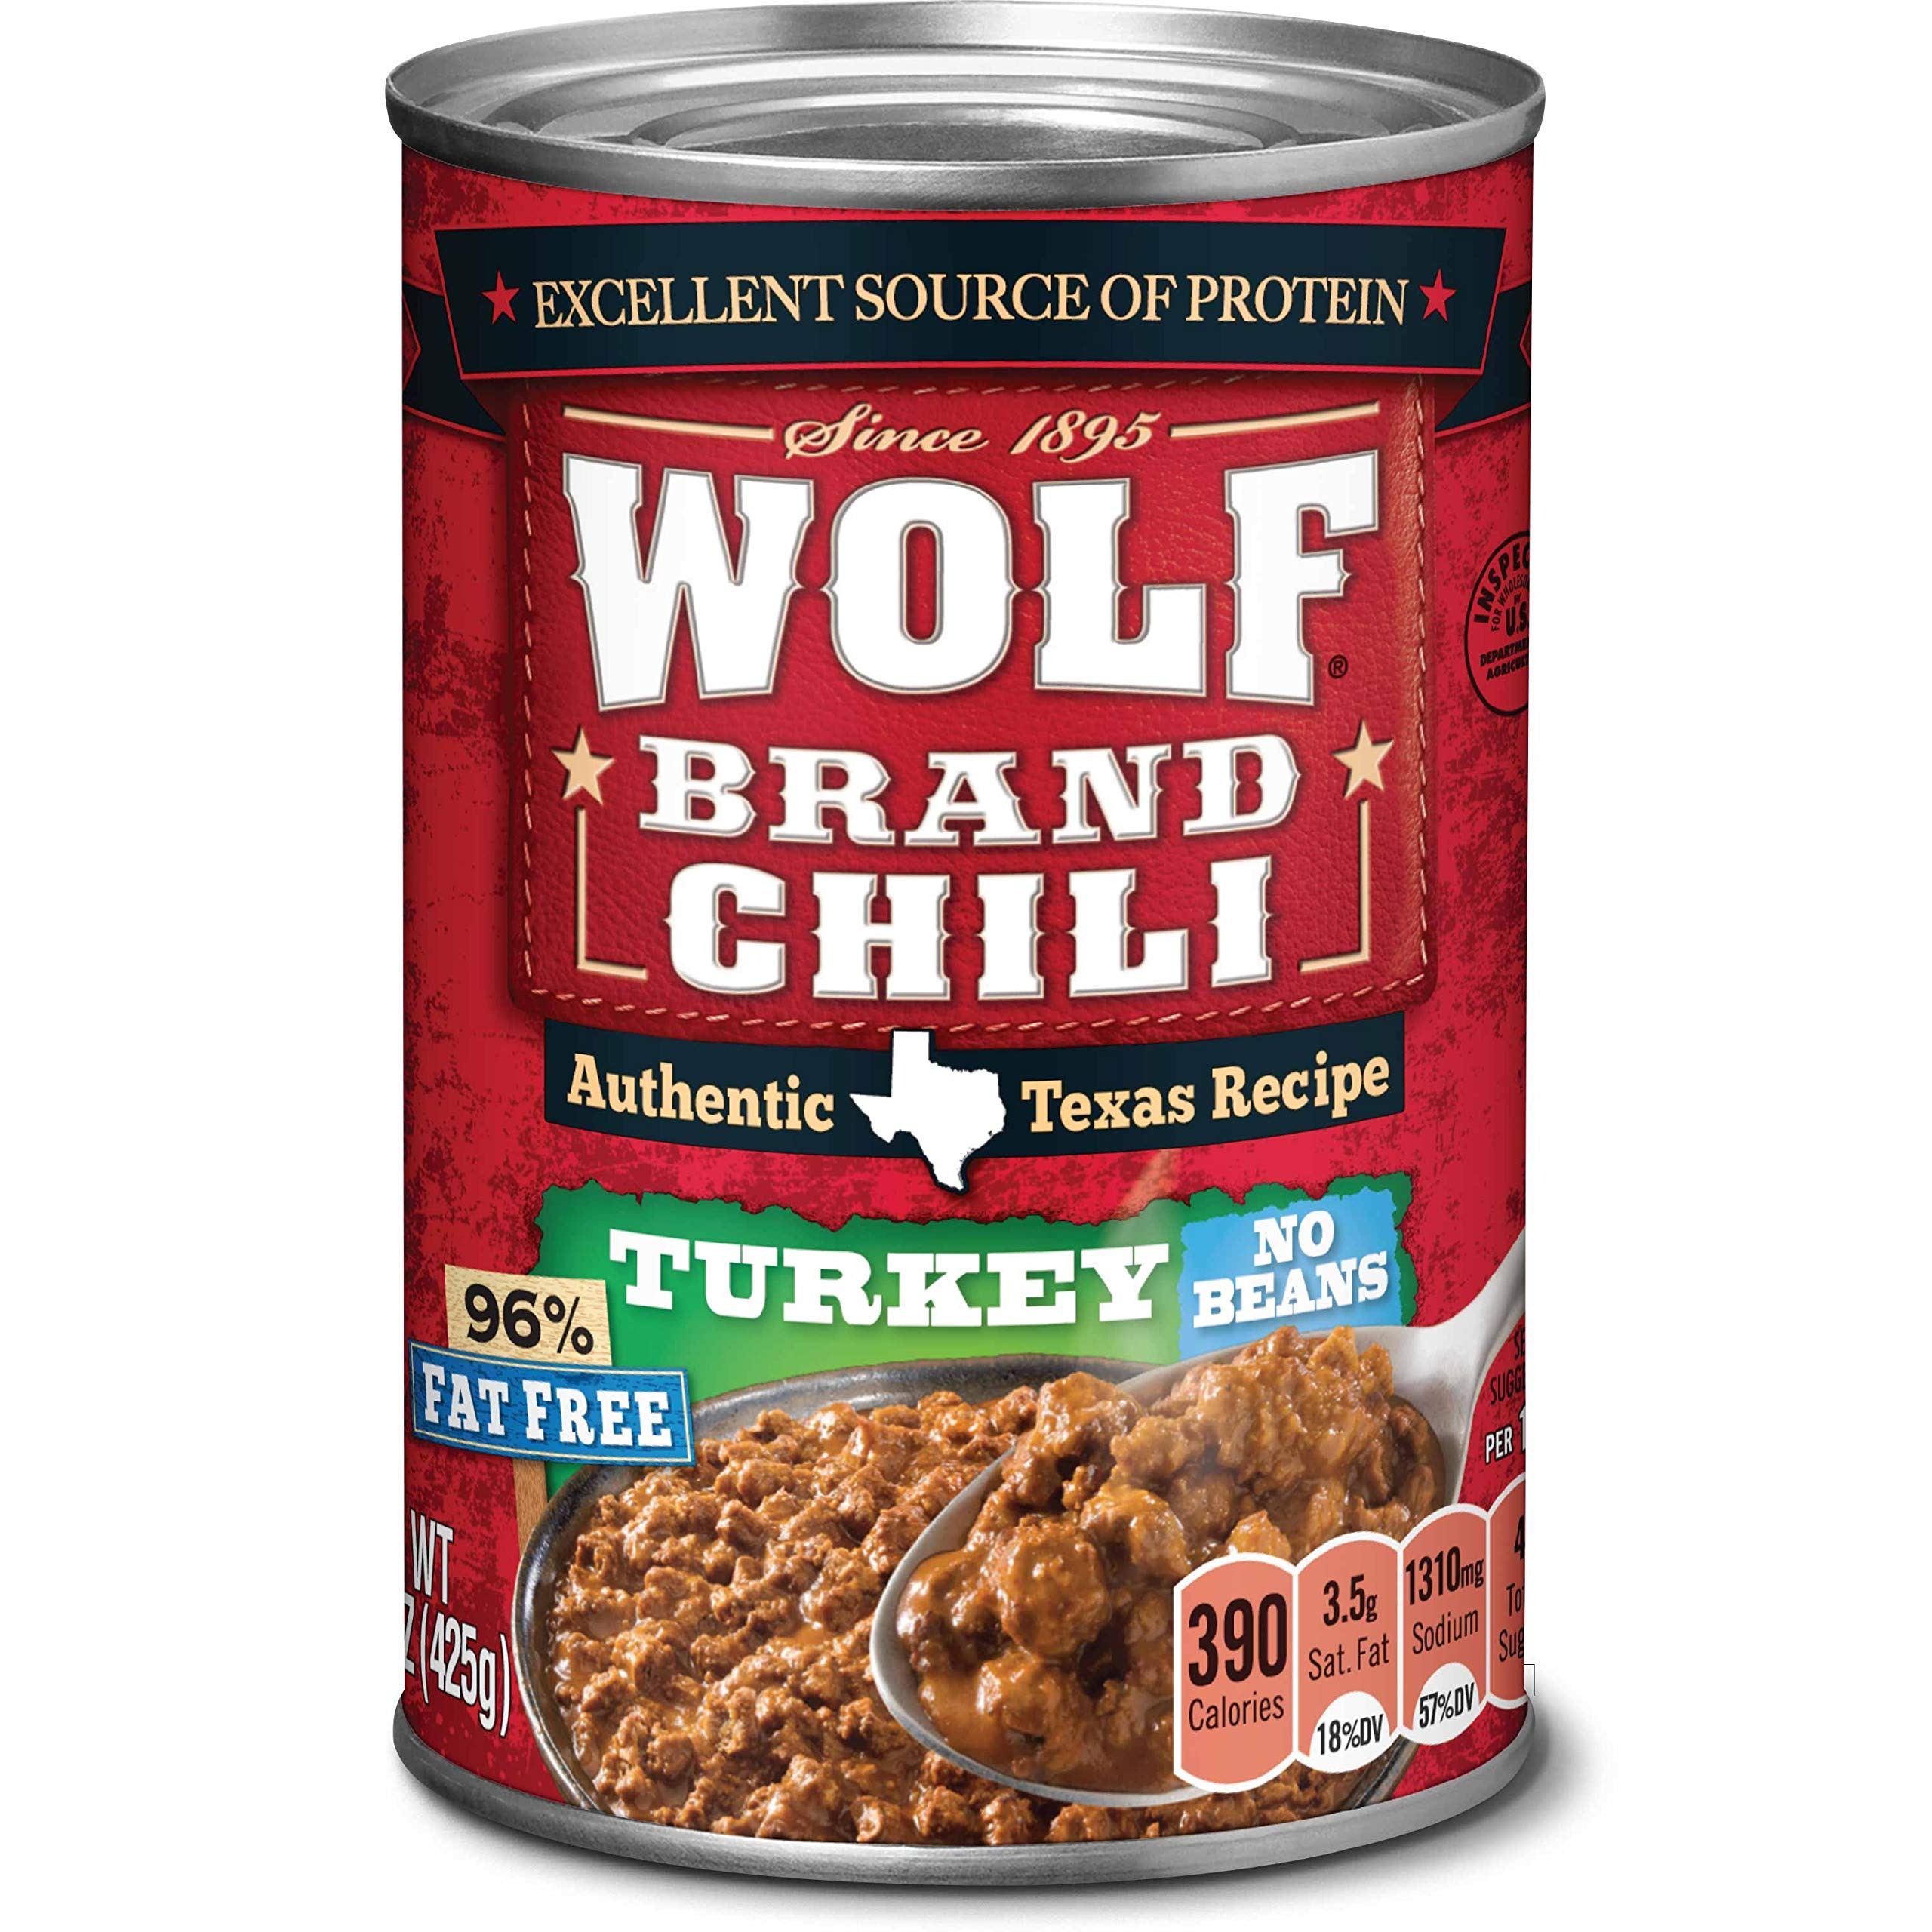
Item Name: WOLF BRAND Turkey Chili Without Beans, 96% Fat Free, 15 oz. (Pack of 12)
Bullet Point 1: Includes twelve 15-ounce can of WOLF BRAND Chili Without Beans
Bullet Point 2: Made with ground turkey and vine-ripened tomatoes simmered in a special blend of spices
Bullet Point 3: Quickly heat up on the stovetop or in the microwave and use on top of baked sweet potatoes or with a side salad
Bullet Point 4: Fits a low carb lifestyle with 14g net carbs per serving (19g total carbs minus 5g dietary fiber)
Bullet Point 5: Made with all-natural turkey that's been minimally processed with no artificial ingredients
Value: 180.0
Unit: oz

Price: 4.825